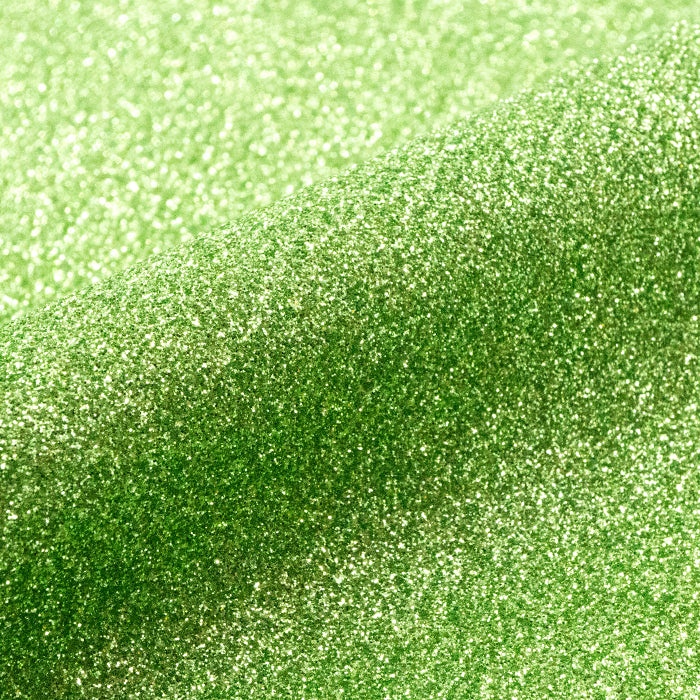
Siser Glitter :- Light Green (G0078) 500mm x 25 Metres
Brand: G.A.B Vinyls
Please note:- Sizes are approximate. Please allow ±0.5cm error due to machine accuracy PRODUCT HIGHLIGHTS Wide range of colours Layerable ONLY as top layer Suitable for clothing for children and babies The product is REACH compliant The product is certified Oeko-Tex® Standard 100 Class I* The product is certified VeganOK ***Please note we have tried our best to get an accurate reflection of each colour, however due to monitor differences, actual colours may differ slightly. Also colour shades may change from batch to batch due to the manufacturing process. ***
Category: Arts & Entertainment > Hobbies & Creative Arts > Arts & Crafts > Art & Crafting Materials > Textiles > Printable Fabric > Printable Silk